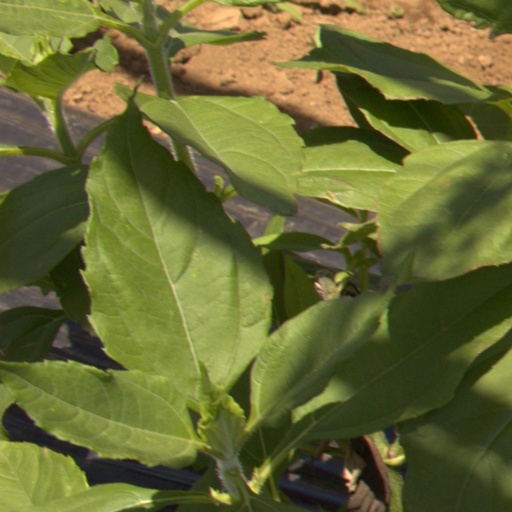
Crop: Jerusalem artichoke